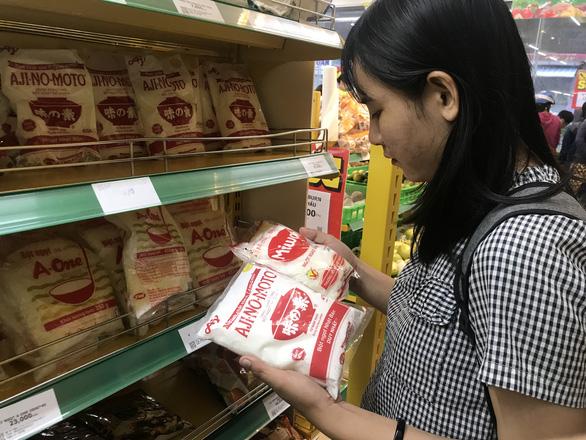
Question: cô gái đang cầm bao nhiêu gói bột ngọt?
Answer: cô gái đang cầm hai gói bột ngọt